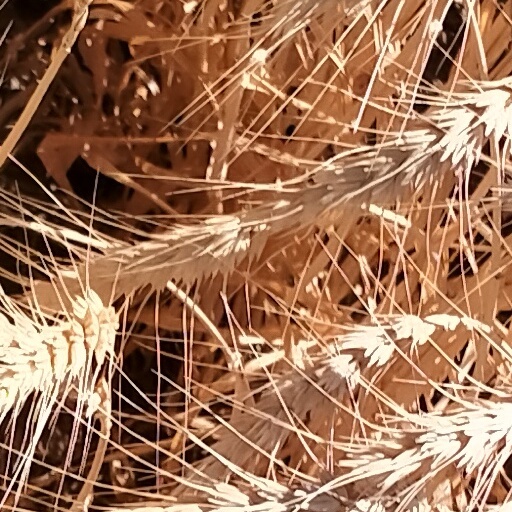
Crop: wheat